Born This Way Ball

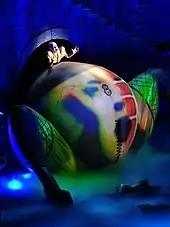
Lady Gaga beginning the performance of "Born This Way" with a birth scene

After a Spanish guitar intro, Gaga then returned in a recreation of her iconic meat dress for "Americano". "Poker Face" was next; at the end of the song, Gaga was lowered into a "meat grinder", before later emerging from the stage sitting on a "meat couch" to perform "Alejandro" in a gun-bra and green trousers. The castle closed with an interlude and blue lights. Mother G.O.A.T. flew about the castle, mouthing the words of the first verse of "Paparazzi", until Gaga returned to "kill" her with her new disco-stick. Gaga then gave a speech about how there are "no boundaries in music", before performing "Scheiße". After the song, the stage went black. Moments later, Gaga was seen in one of the castle towers for "The Edge of Glory" and the final song, "Marry the Night". When the show ended, Gaga and her dancers were lowered off-stage and the castle went dark.